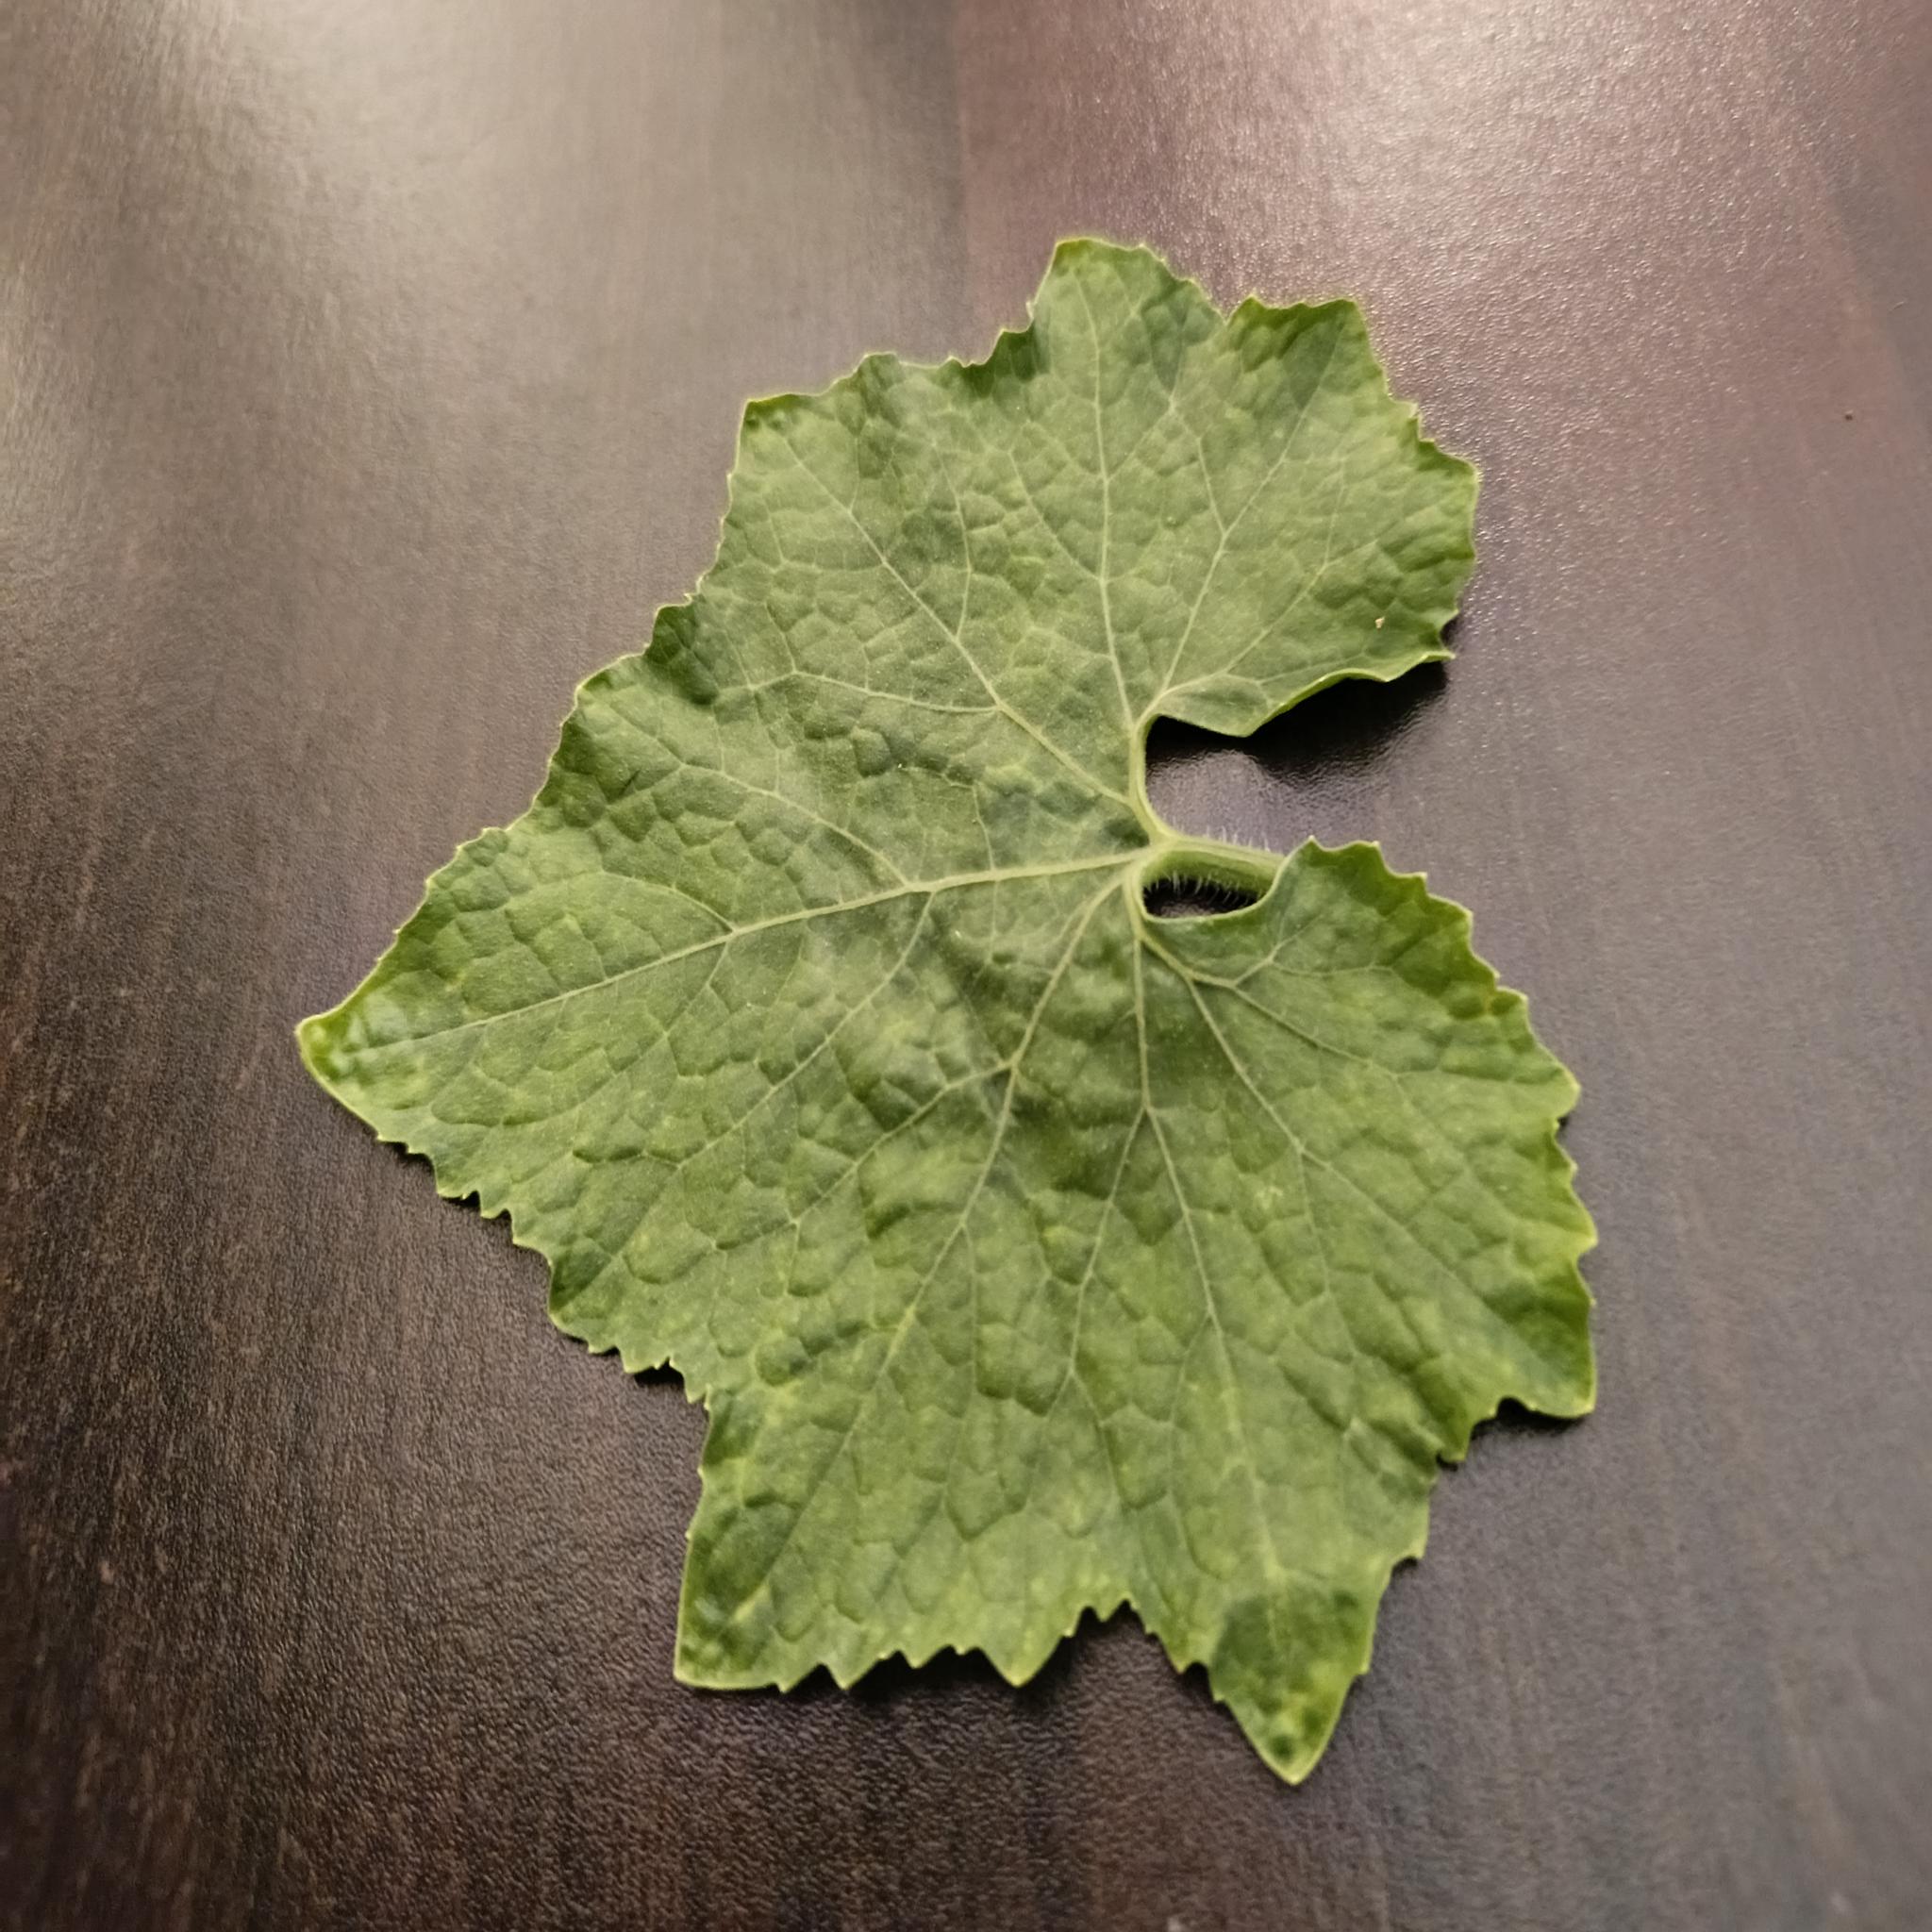
Label: Healthy